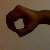
The image shows a hand gesture representing the number 0 in Indian Sign Language.